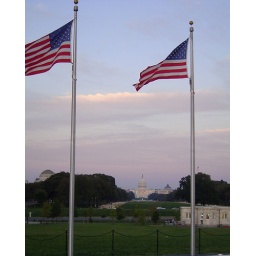
From the base of the Washington Monument with the Capitol building in the background